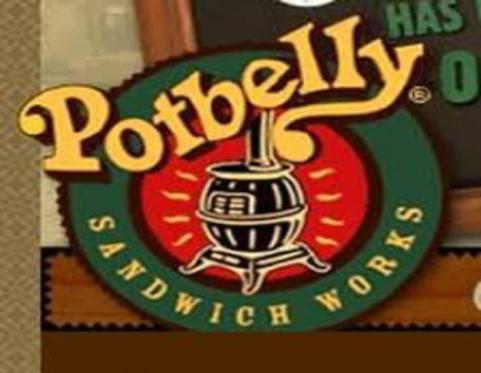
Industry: Food